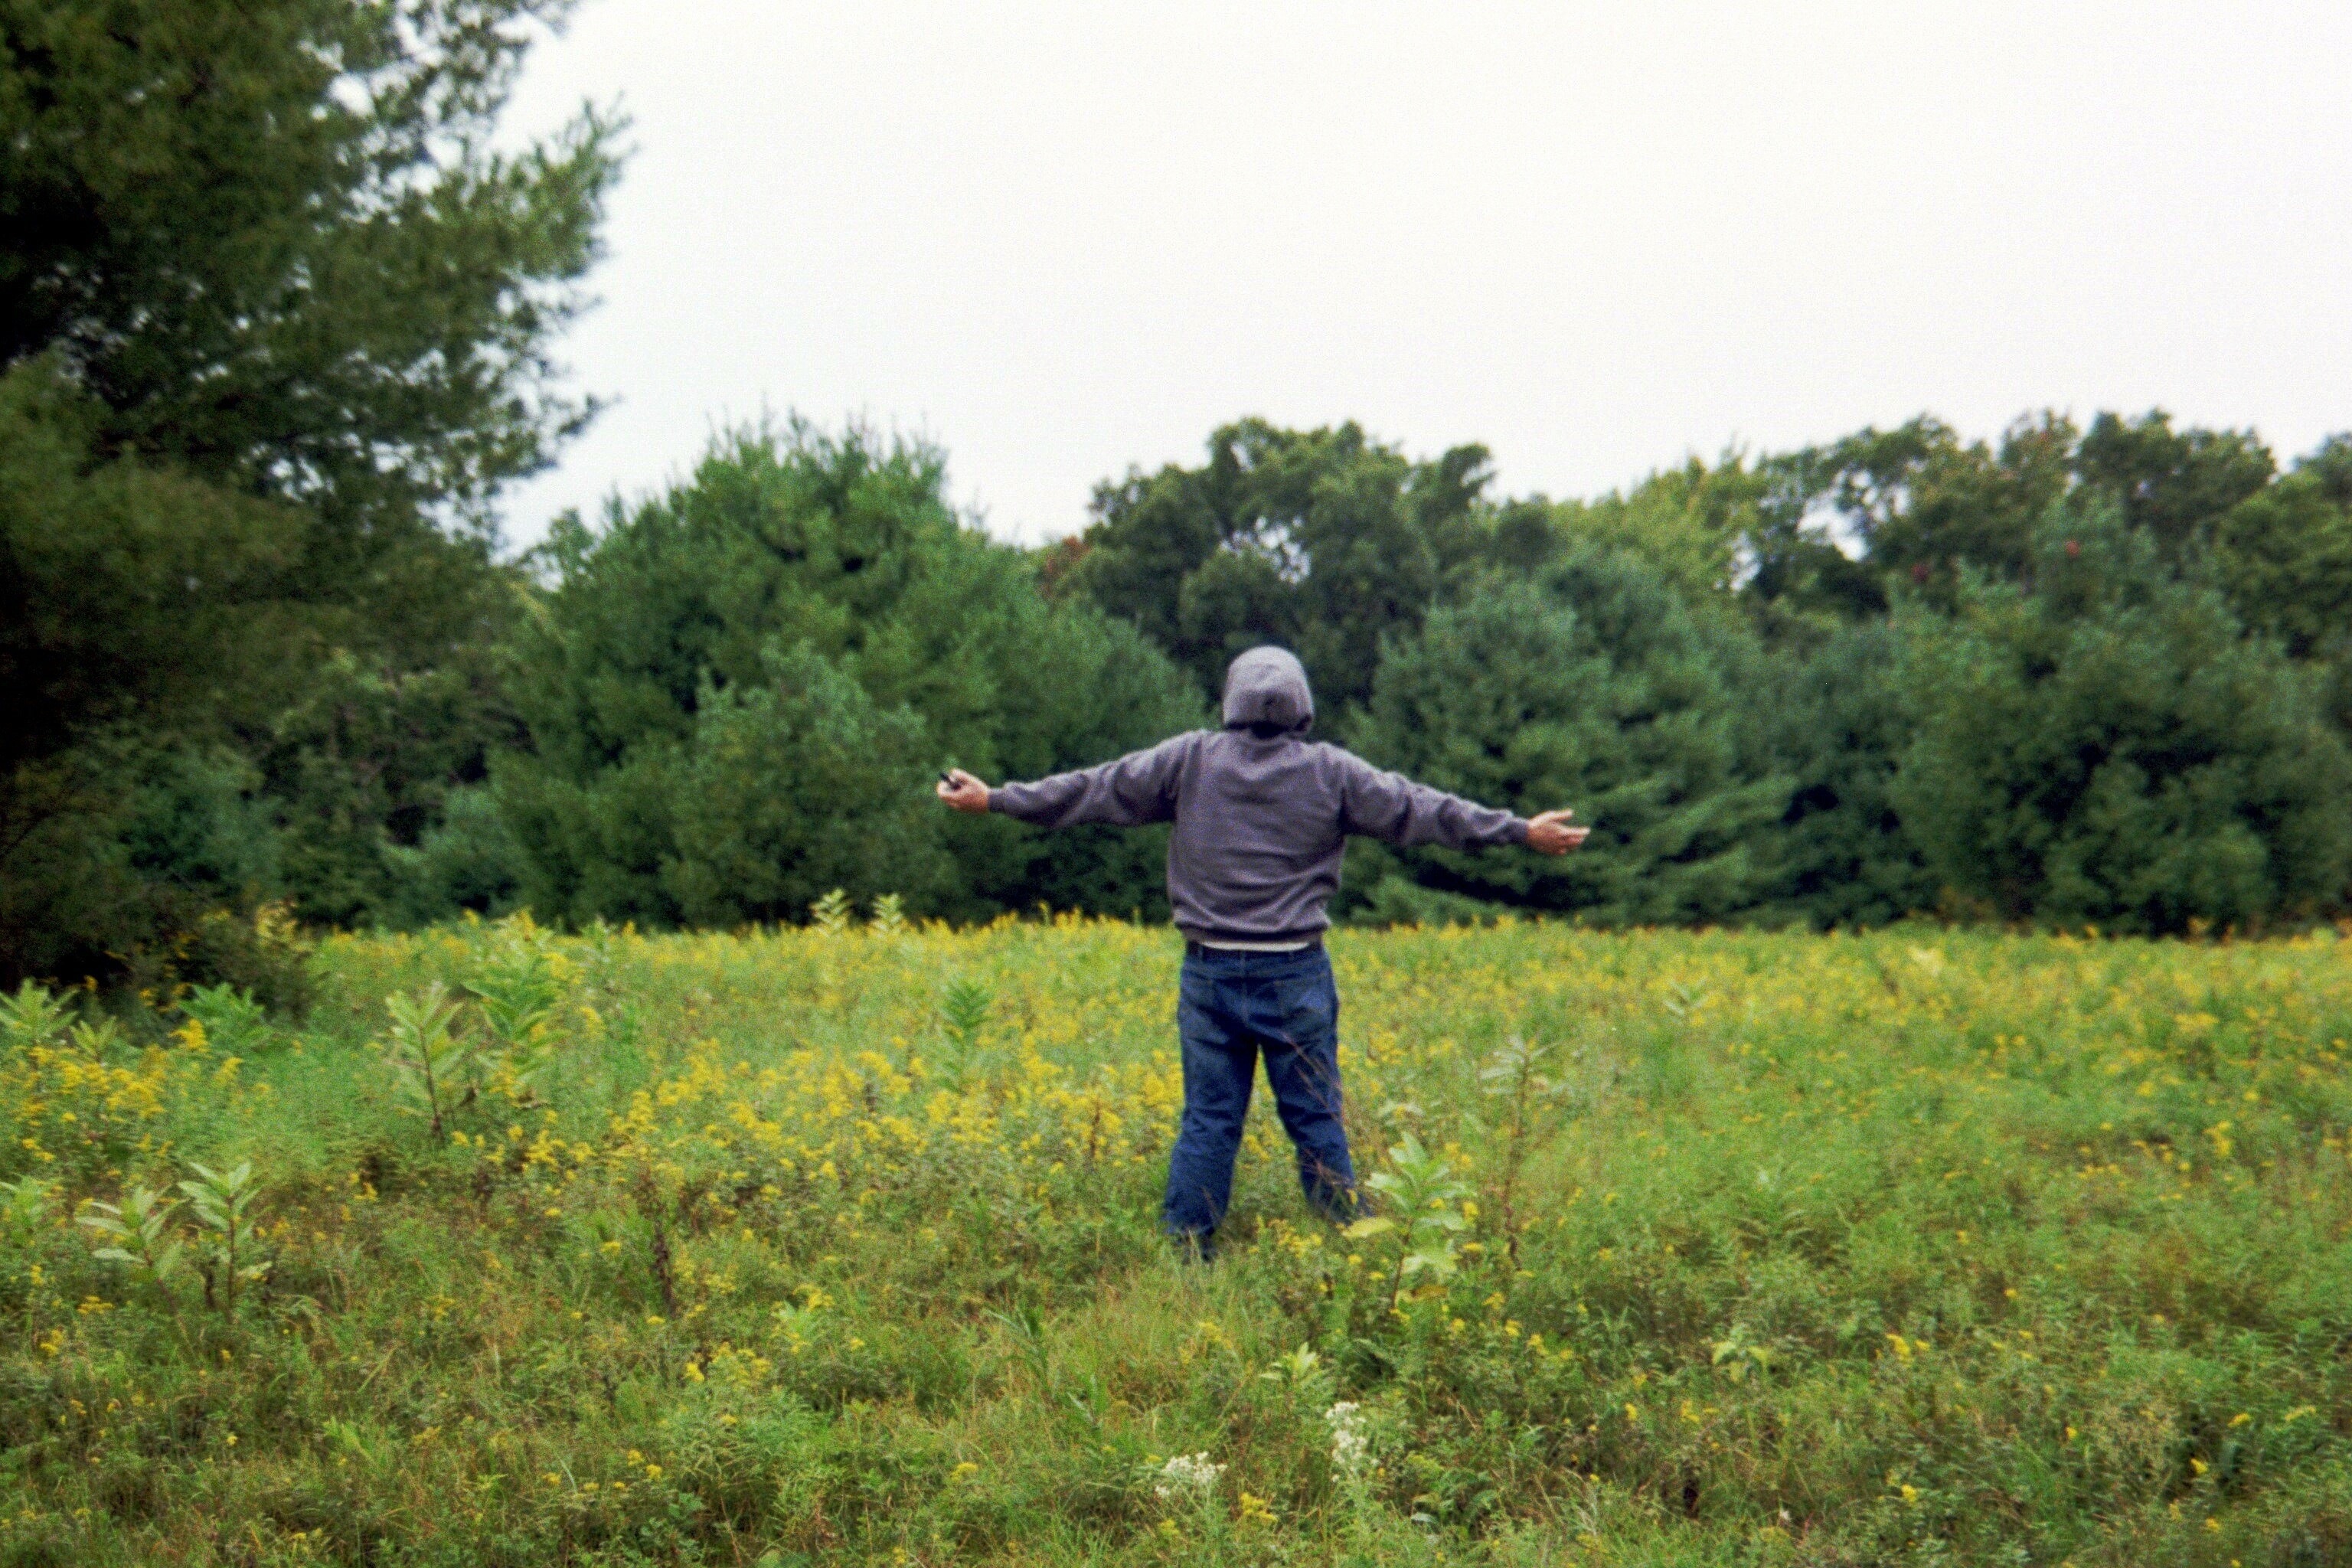
tree, plant, meadow, agriculture, shrub, grass family